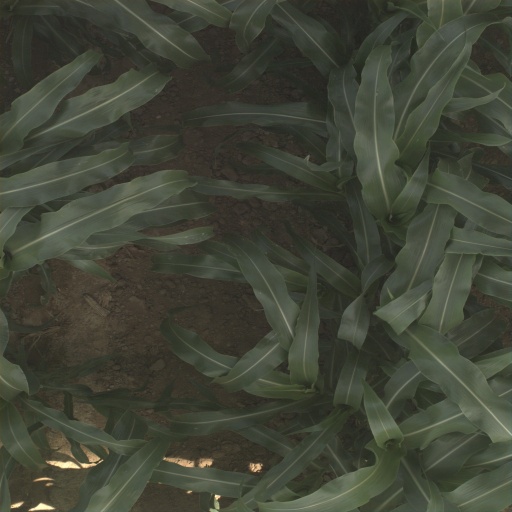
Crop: sorghum